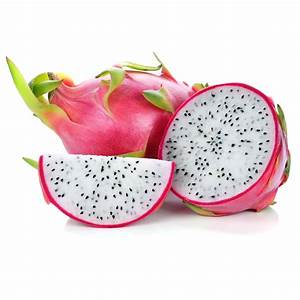
Label: Dragonfruit